Daana Paani (1989 film)

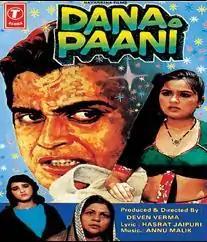
VCD cover

Dana Paani is a 1989 Indian Hindi-language film directed by Deven Verma, starring Ashok Kumar, Mithun Chakraborty, Padmini Kolhapure, Nirupa Roy, Sadashiv Amrapurkar, Aruna Irani, Shafi Inamdar, Asha Sachdev and Deven Verma.